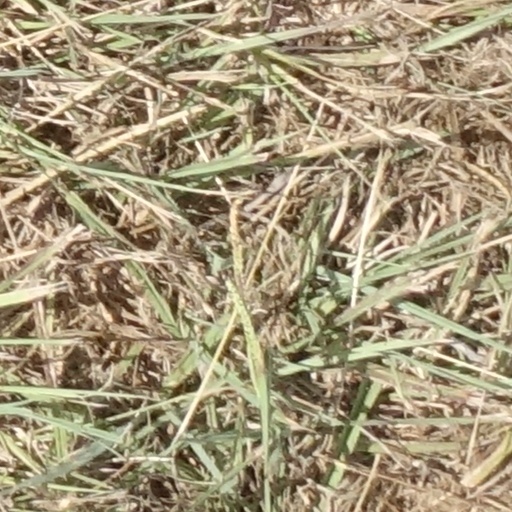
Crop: sorghum